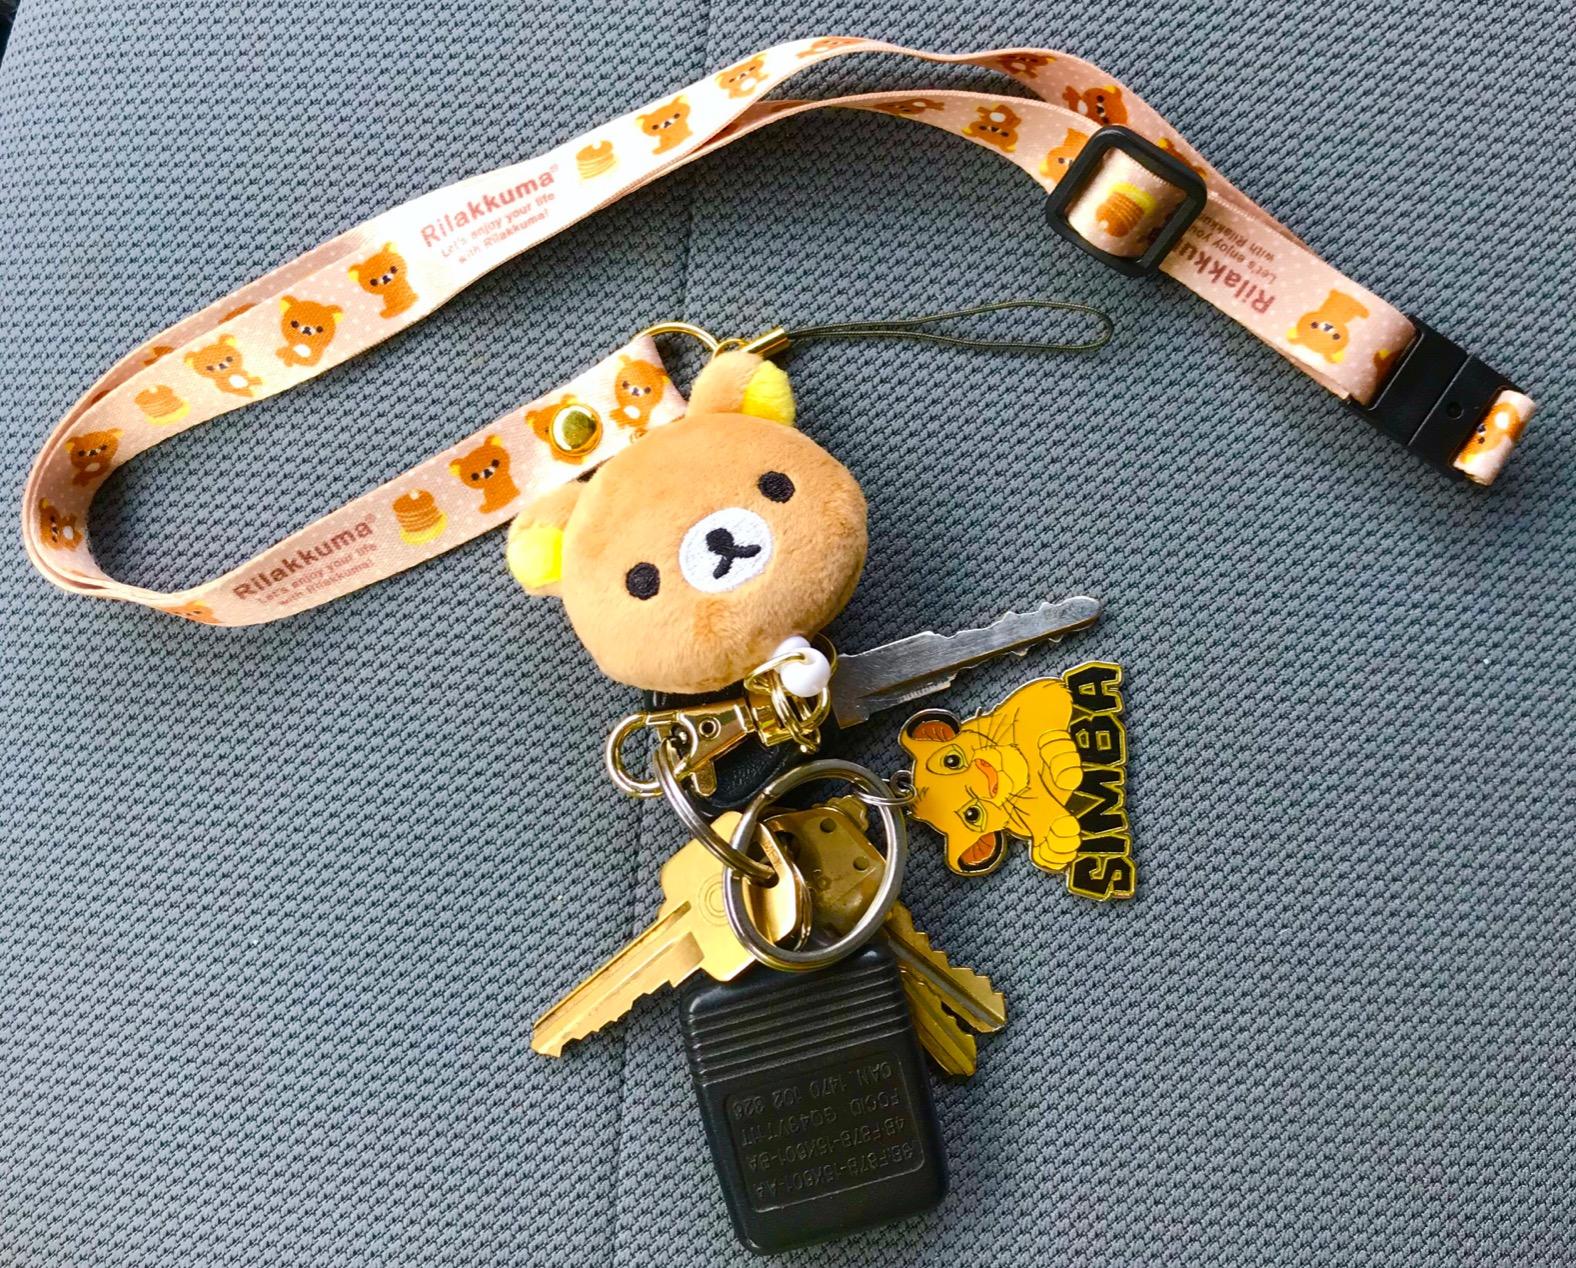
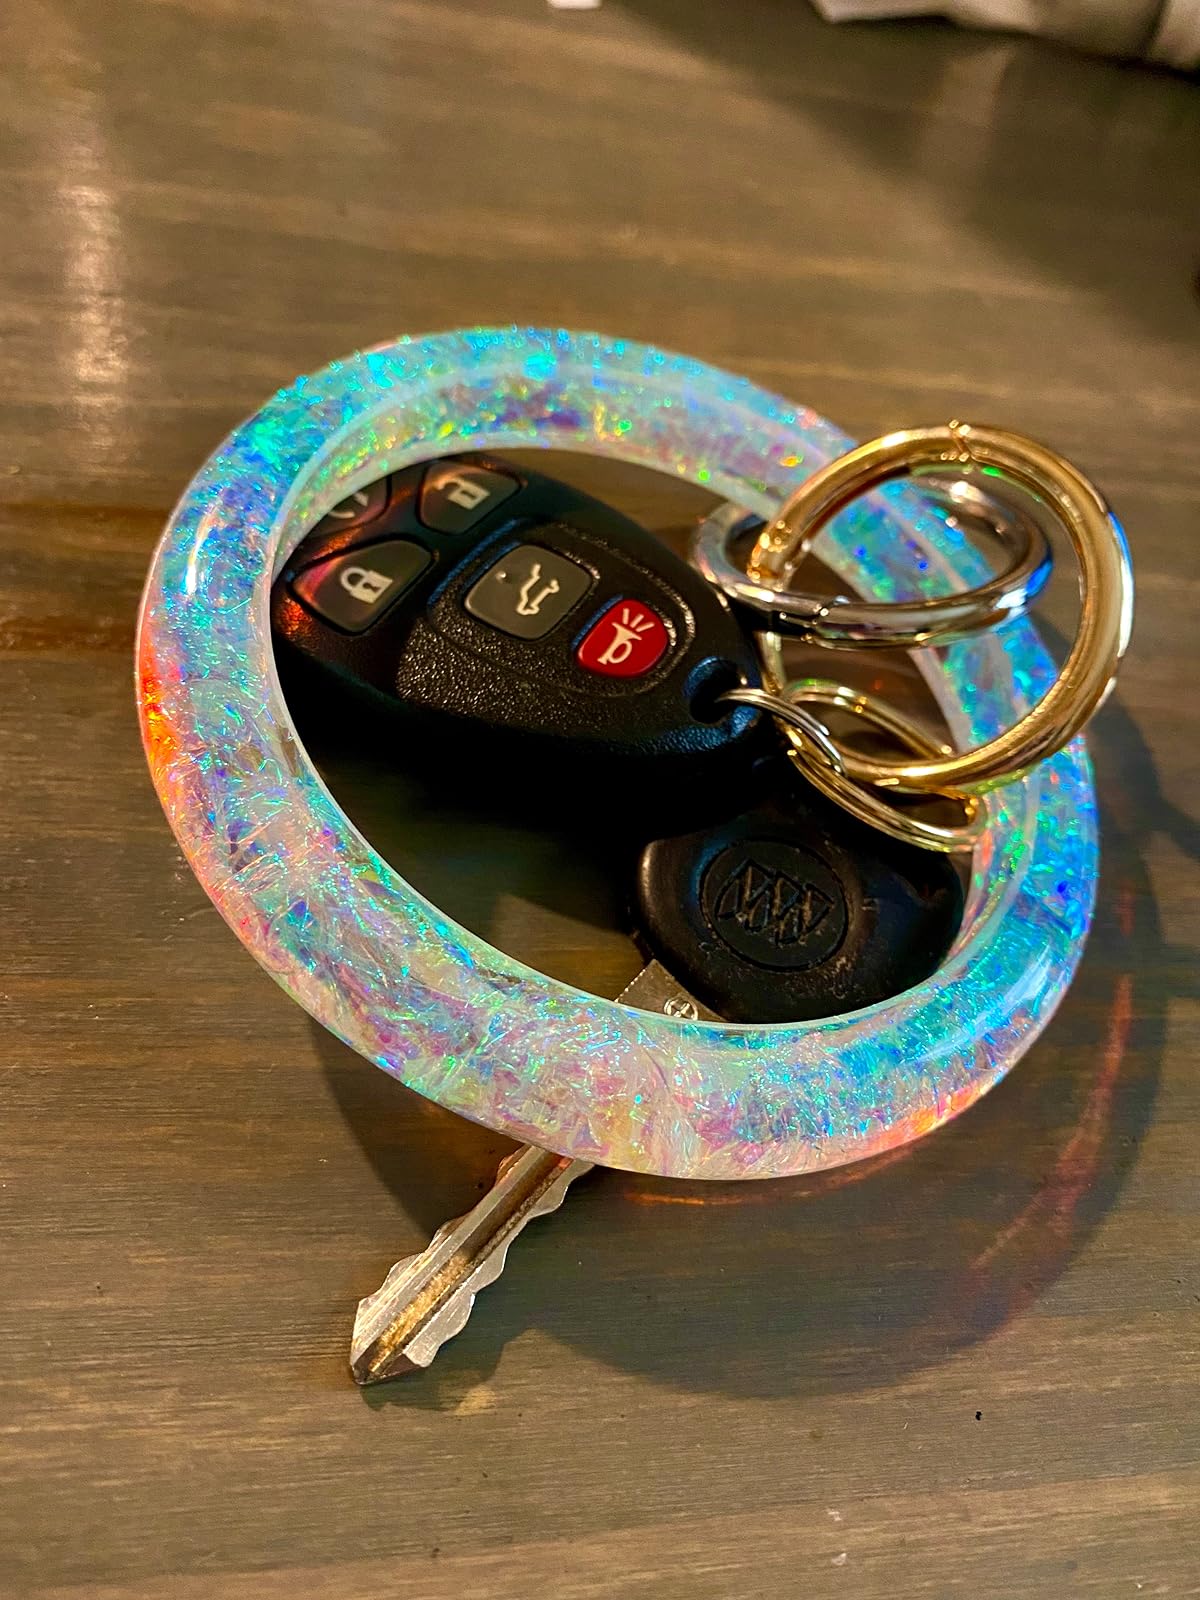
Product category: accessories_keychain
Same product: no